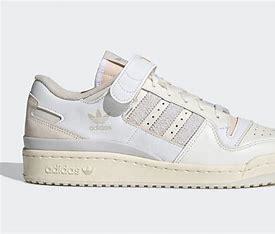
Brand: Adidas
Model: Forum